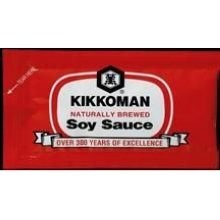
Item Name: Kikkoman Soy Sauce Packets, 500 ct
Bullet Point: This product is delicious and healthy
Value: 500.0
Unit: Count

Price: 27.045